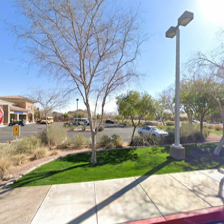
Label: streetView